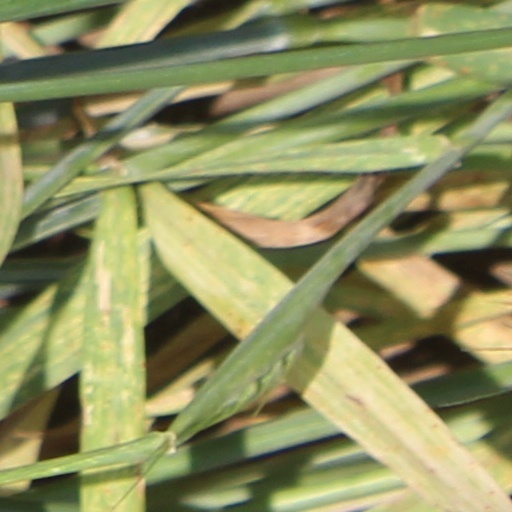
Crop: wheat